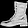
Label: Ankle boot